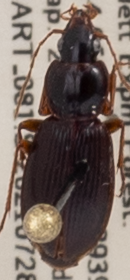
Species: Synuchus impunctatus
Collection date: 2021-07-28
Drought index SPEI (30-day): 1.184
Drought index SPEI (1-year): -1.034
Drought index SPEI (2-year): -0.62